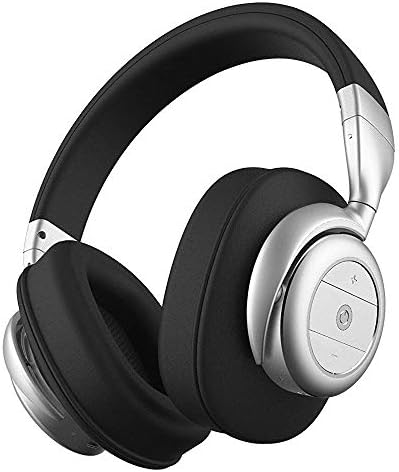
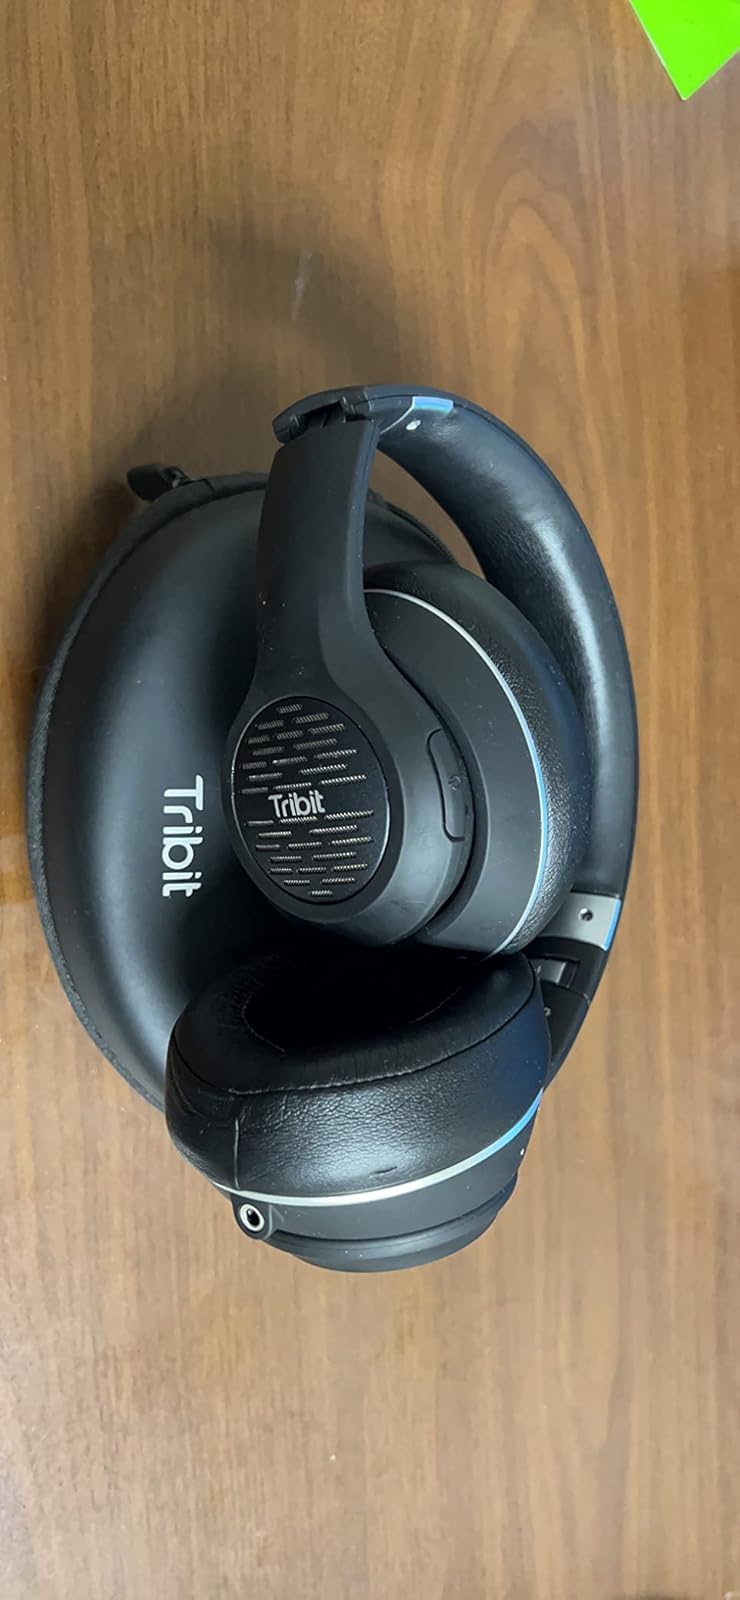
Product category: headphones
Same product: no